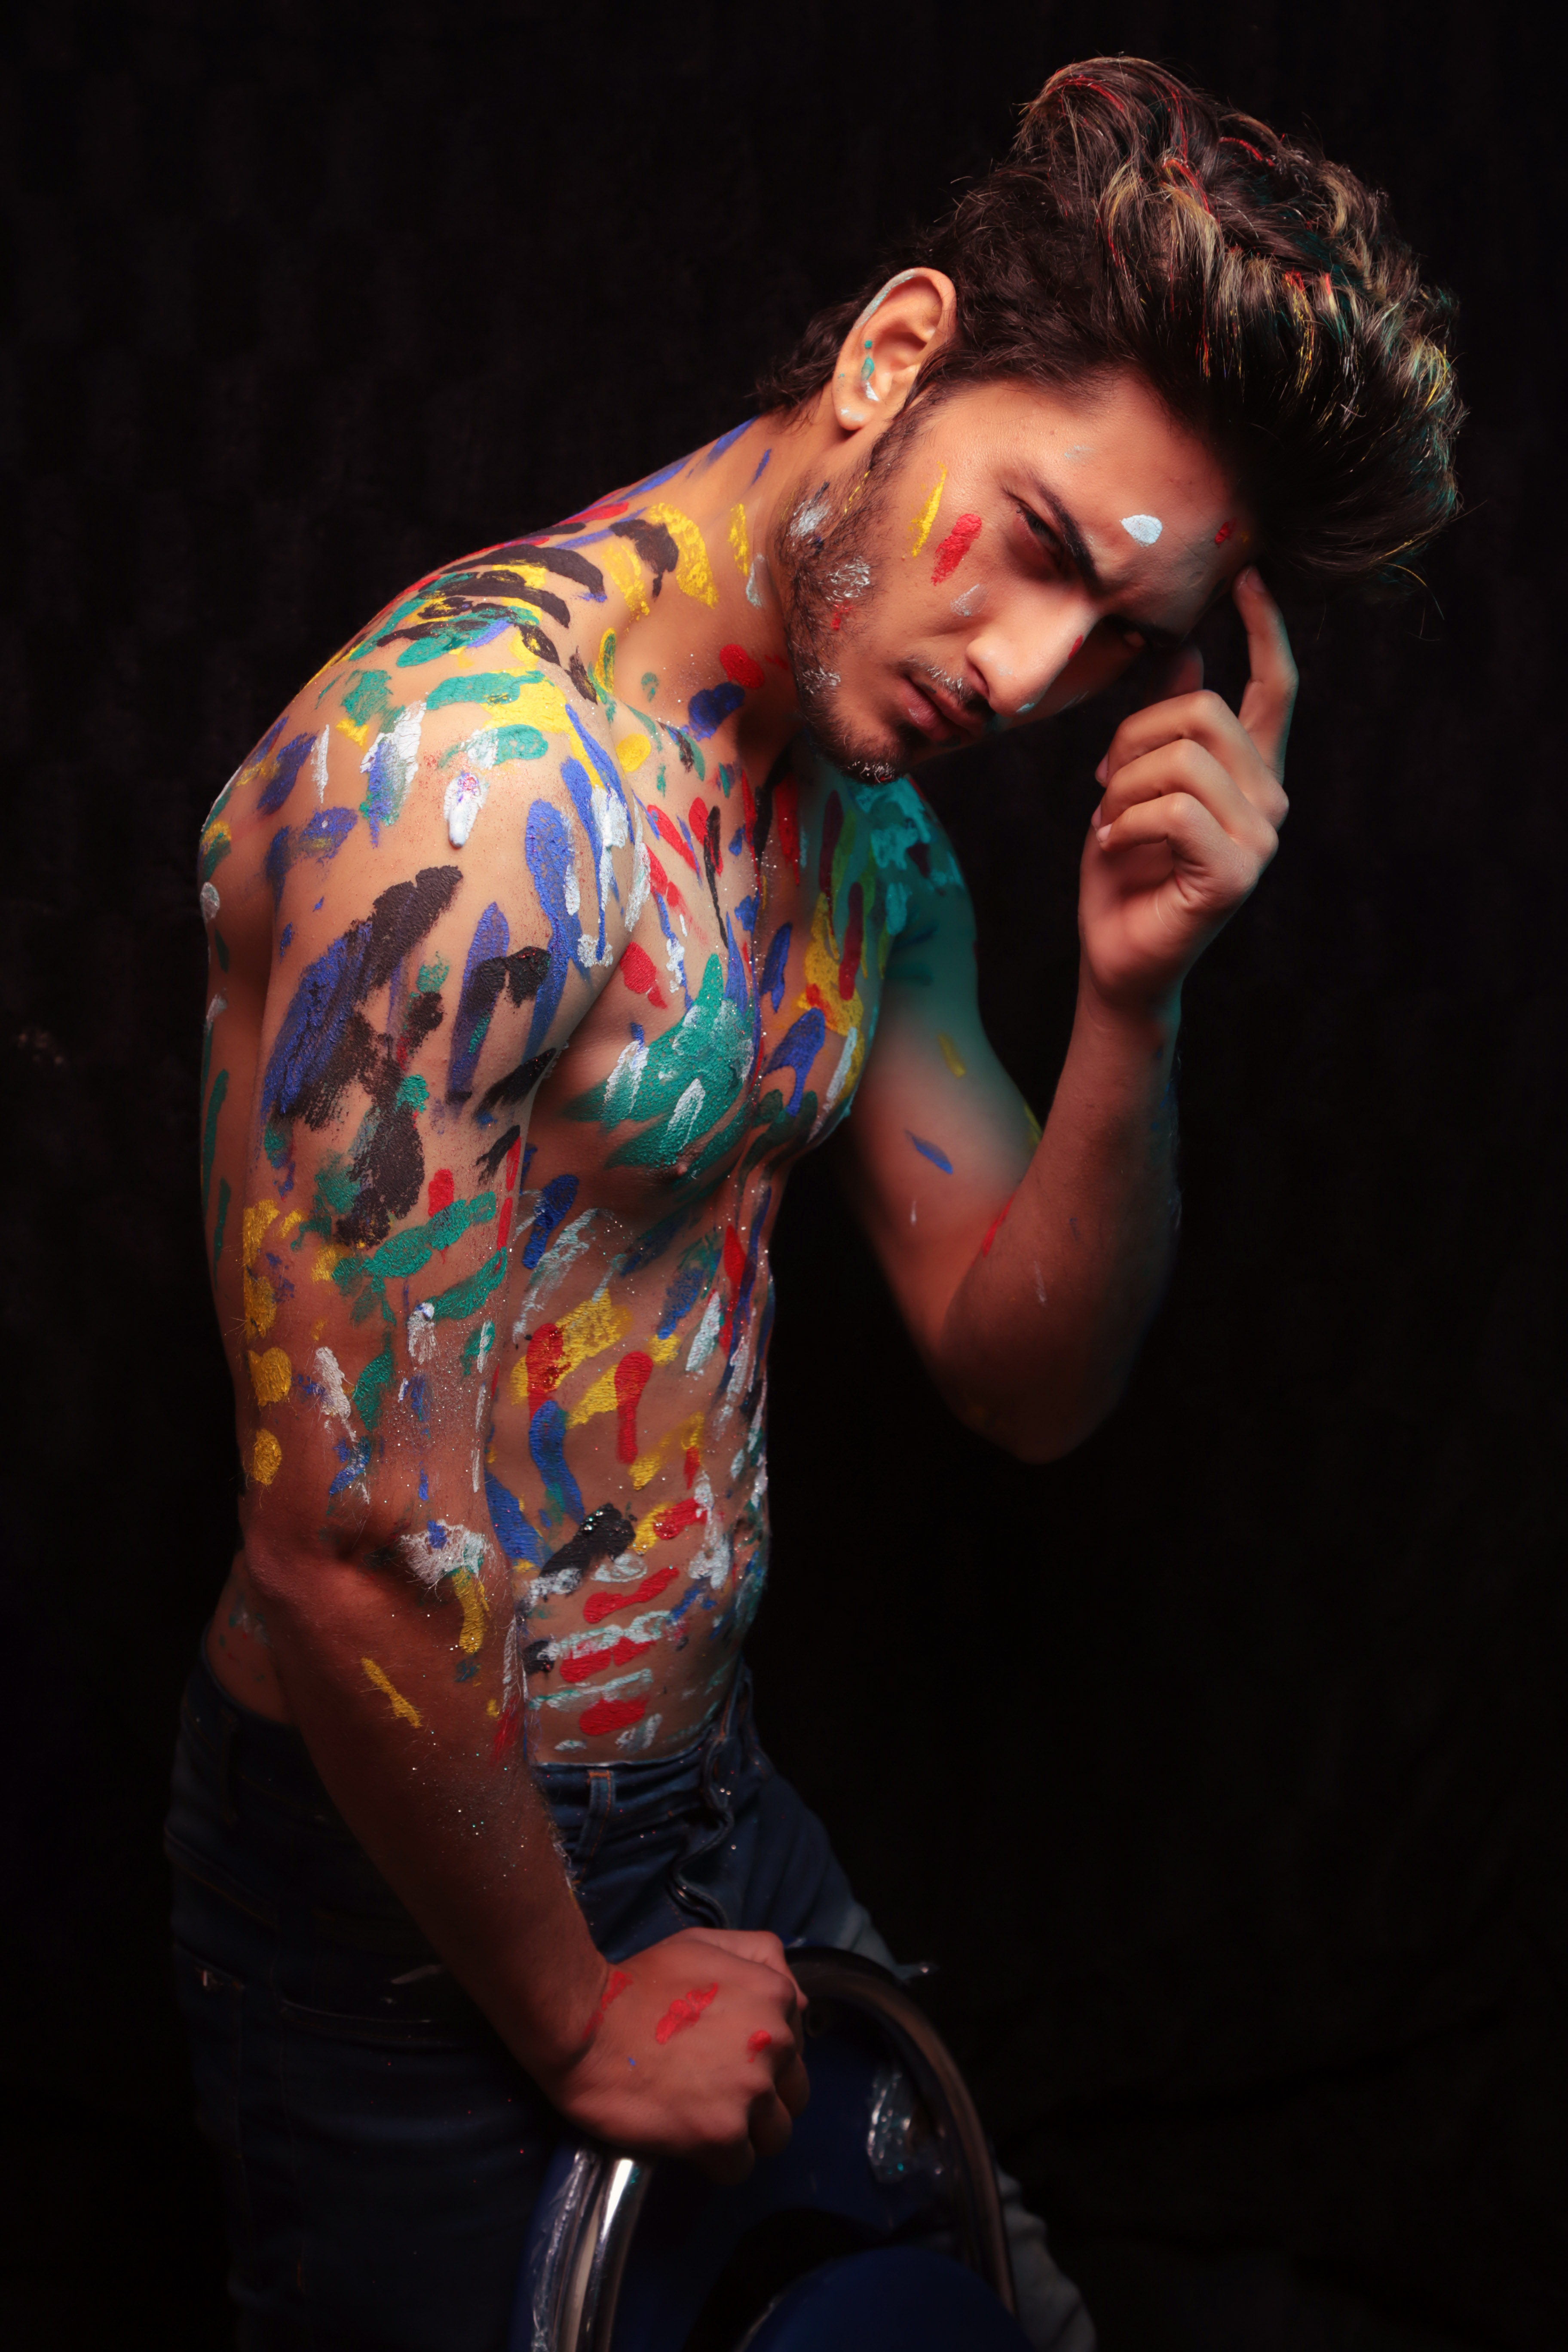
paint, body, male, performance, singer, musician, music artist, performing arts, music, human body, singing, arm, facial hair, event, muscle, public event, concert, tattoo, performance art, microphone, stage